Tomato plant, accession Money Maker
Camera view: horizontal (90 deg, fisheye); turntable rotation: 330 degrees
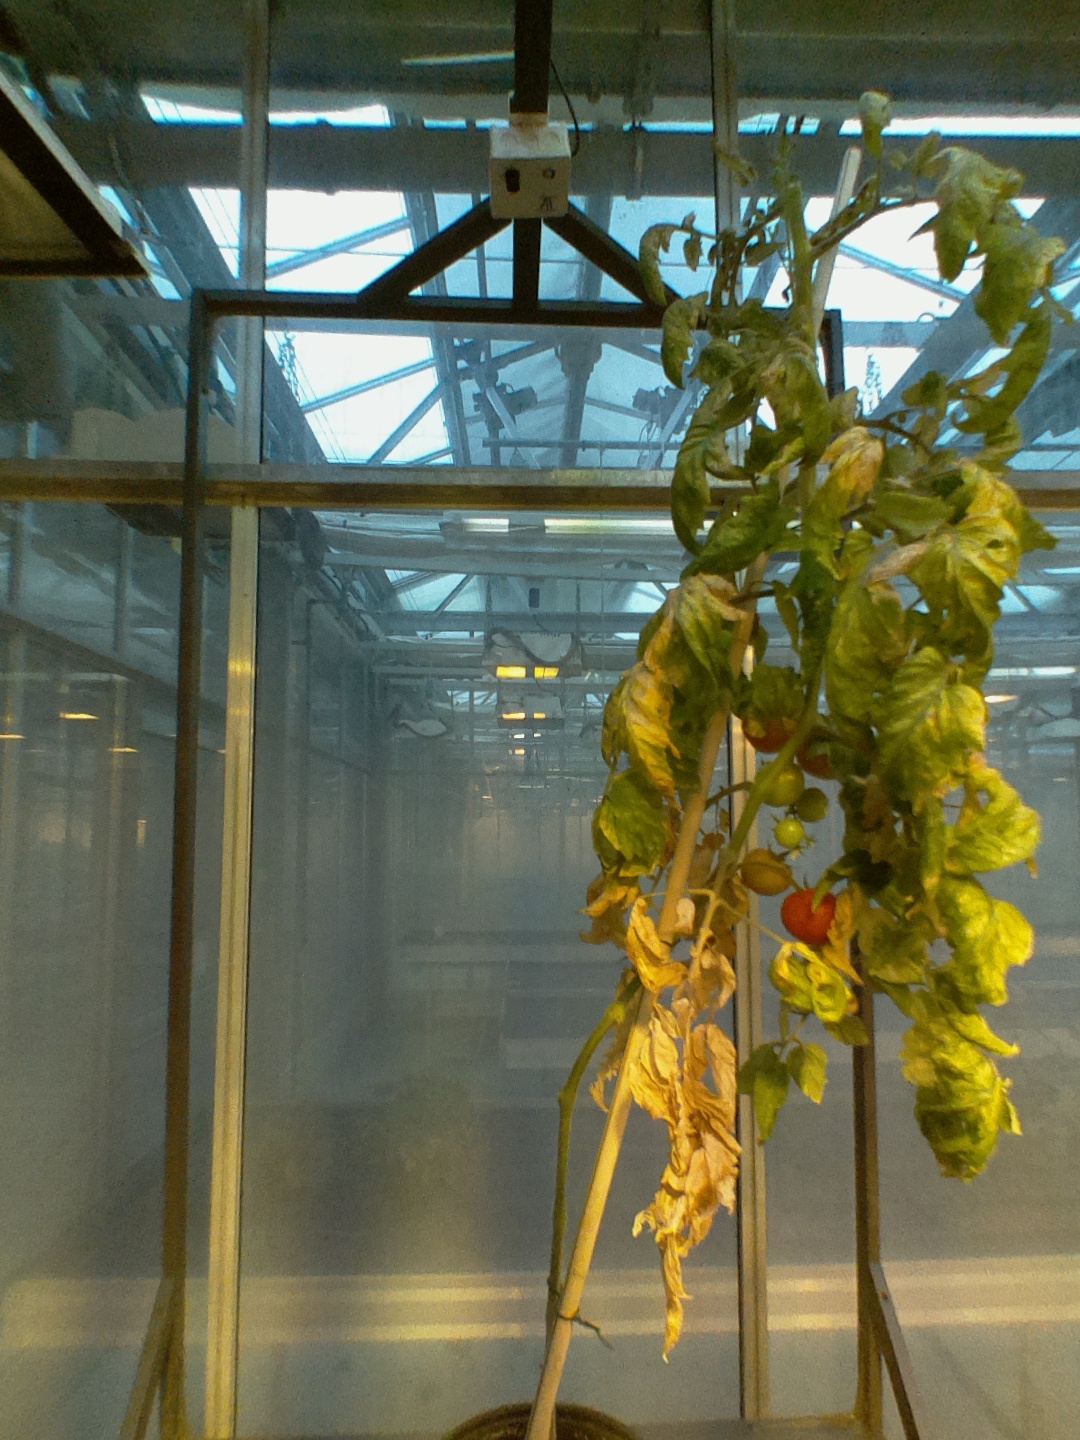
BBCH growth stage 84: 40%-50% of fruits show typical fully ripe color